Darfur genocide

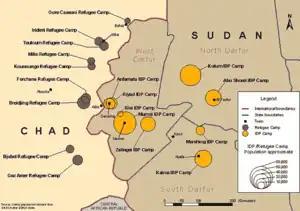
Darfur Refugee Camps

The citizens in Darfur who have fled the genocide in Sudan—and continue to flee today—settle in one of the 13 refugee camps in Eastern Chad. About 360,000 Darfuris suffer in those camps: "The 10+ years they have lived in the camps have been marked by tight resources, threats from inside and outside the camps, and more, but life is getting even harder for the refugees."